St. Aloysius Church (Pewee Valley, Kentucky)

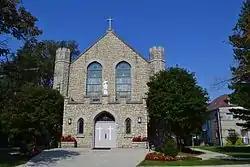

St. Aloysius Roman Catholic Church is a historic church at 202 Mt. Mercy Drive in Peewee Valley, Kentucky. It was built in 1914 and added to the National Register in 1989.